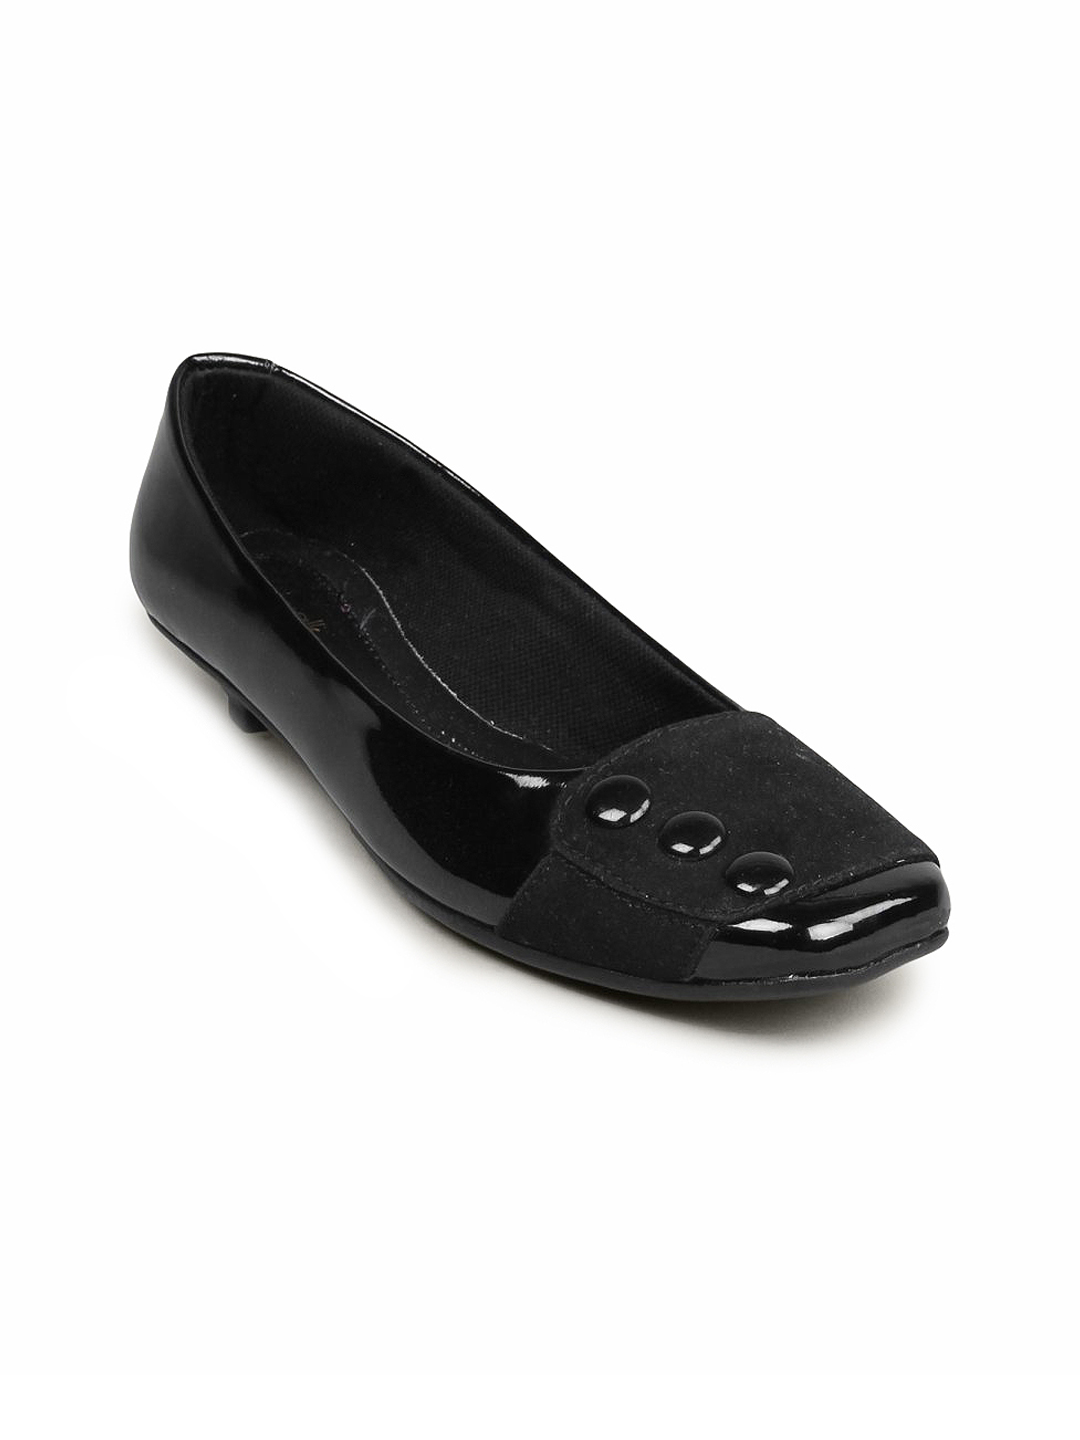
Catwalk Women Black Ballerinas
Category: Footwear / Shoes / Heels
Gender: Women
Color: Beige
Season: Winter 2015
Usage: Casual